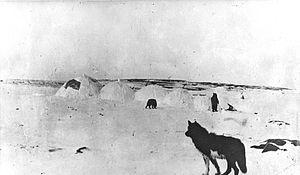
Photographie, Rangée de maisons de neige, baie Wakeham, détroit de Hudson, QC, vers 1910, Anonyme, Gélatine argentique, 14 x 24 cm
Kangiqsujuaq est un village nordique du Nunavik de l'administration régionale Kativik situé dans la région administrative du Nord-du-Québec, au Québec.